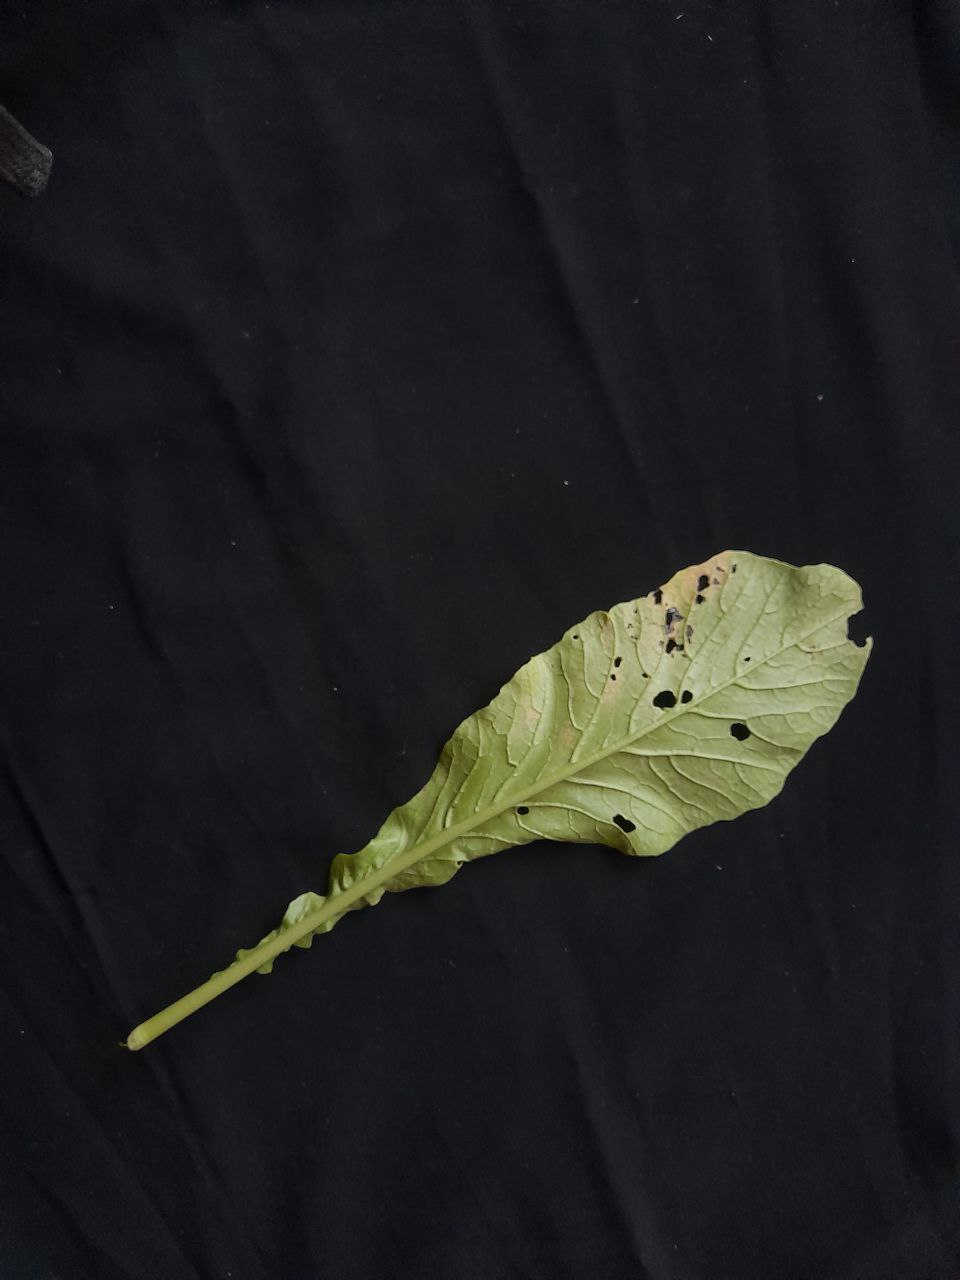
Label: flea beetle